Cobram

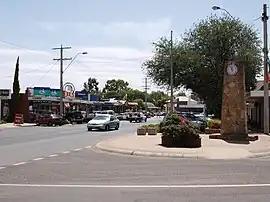
Punt Road

Cobram is a town in Victoria, Australia. It is on the Murray River which forms the border between Victoria and New South Wales. Cobram along with the nearby towns of Numurkah and Yarrawonga is part of Shire of Moira and is the administrative centre of the council. Its twin town of Barooga is located on the north side of the Murray River. Surrounding Cobram are a number of orchards, dairy farms and wineries. At the 2021 census, Cobram had a population of 6,148. Barooga's population is currently 1,888.